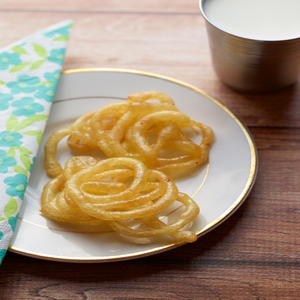
Dish: jalebi